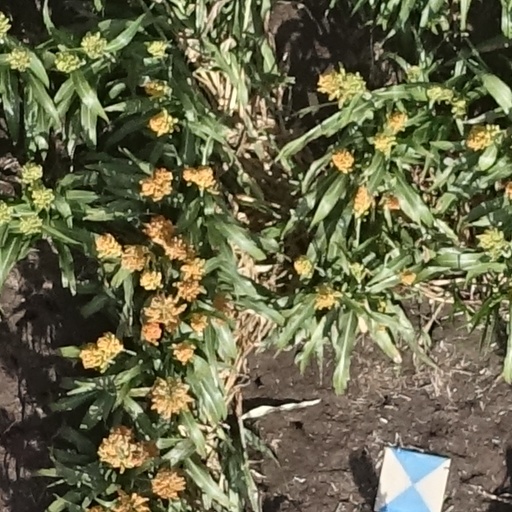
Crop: sorghum